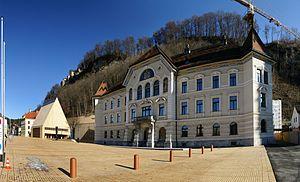
Le Liechtenstein, en forme longue la principauté de Liechtenstein, est un pays alpin d'Europe centrale, sans accès à la mer, bordé par la Suisse à l'ouest et au sud et par l'Autriche à l'est et au nord. Sa superficie est de 160 km², avec une population estimée à 38 000 habitants. Sa capitale est Vaduz et sa plus grande agglomération Schaan. Le Liechtenstein possède un des plus hauts PIB par habitant au monde en 2017 selon The World Factbook. Le pays a également un des taux de chômage les plus bas au monde.